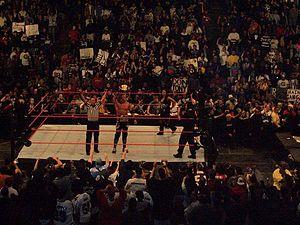
WWE New Year's Revolution était un pay-per-view de la World Wrestling Entertainment exclusif à la division Raw et qui se déroulait de 2005 à 2007 au mois de janvier. Une nouvelle édition de ce pay-per-view était prévue pour 2008 mais elle a été annulée à la suite de la fin de la Brand Extension.